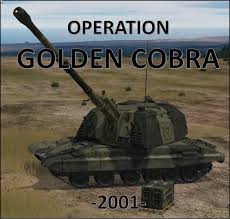
Label: Self Propelled Artillery